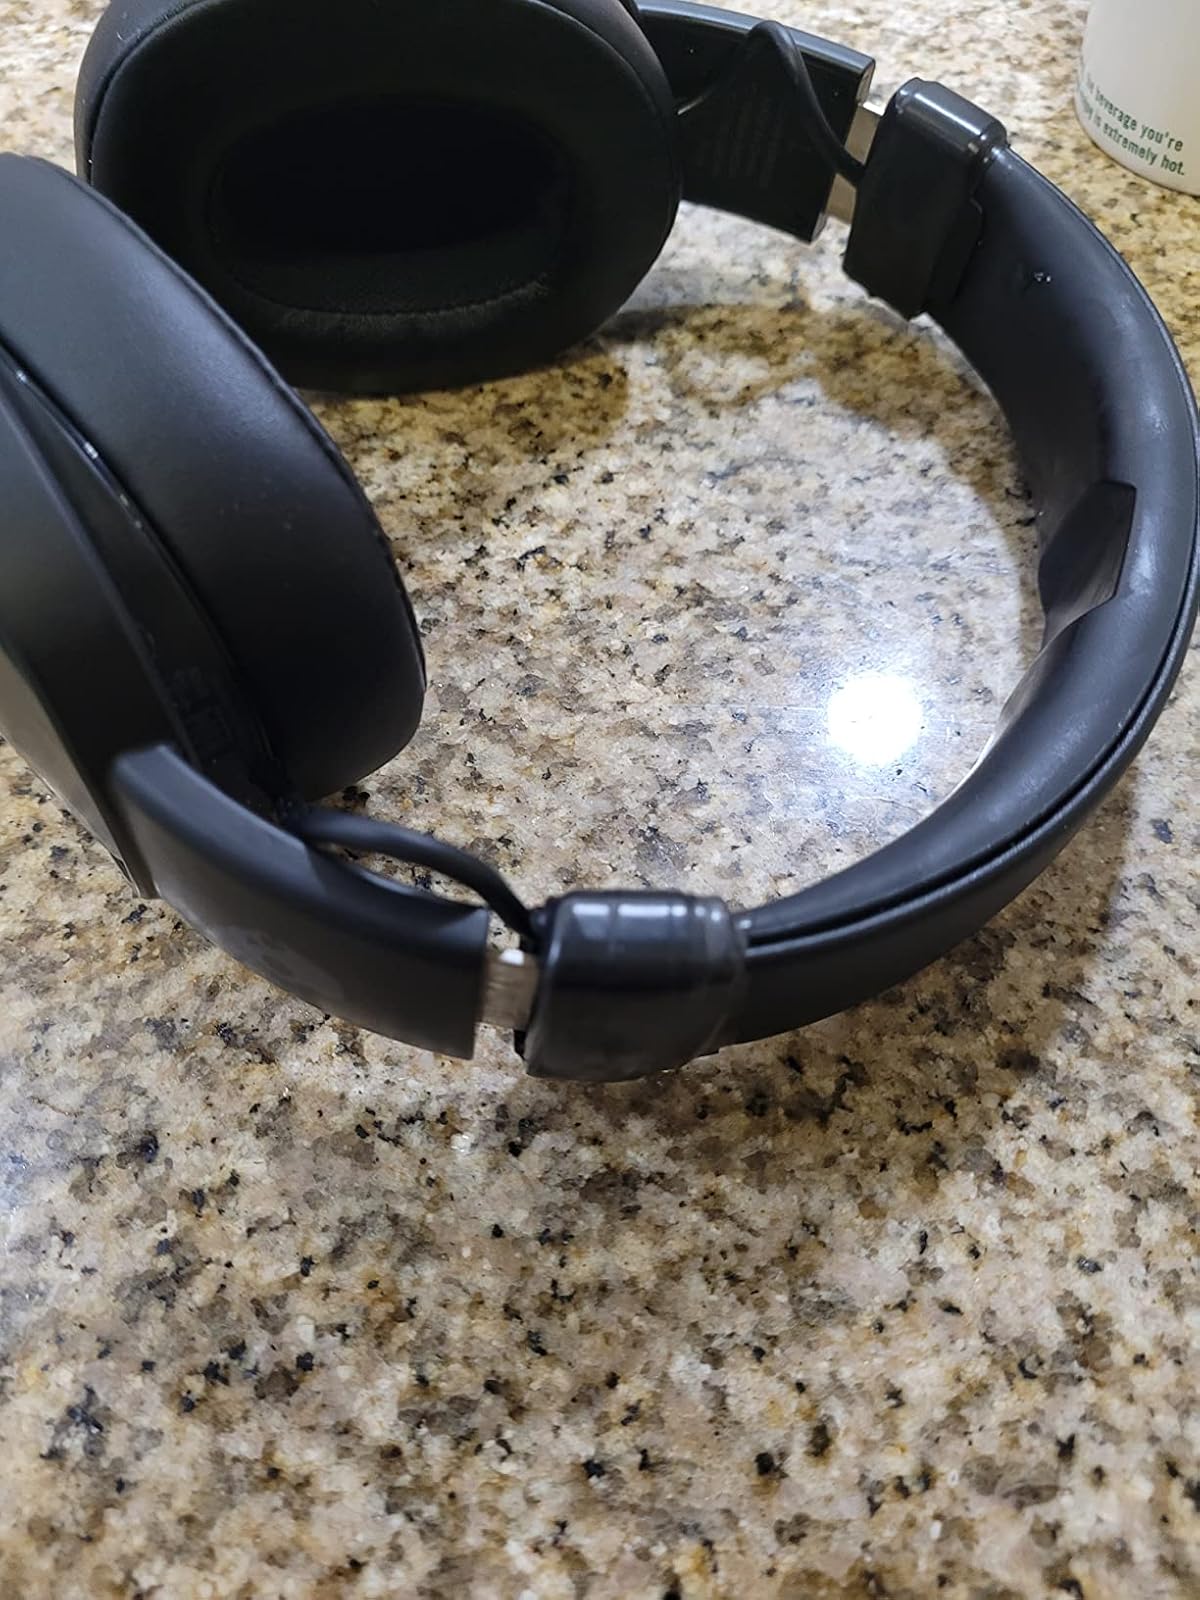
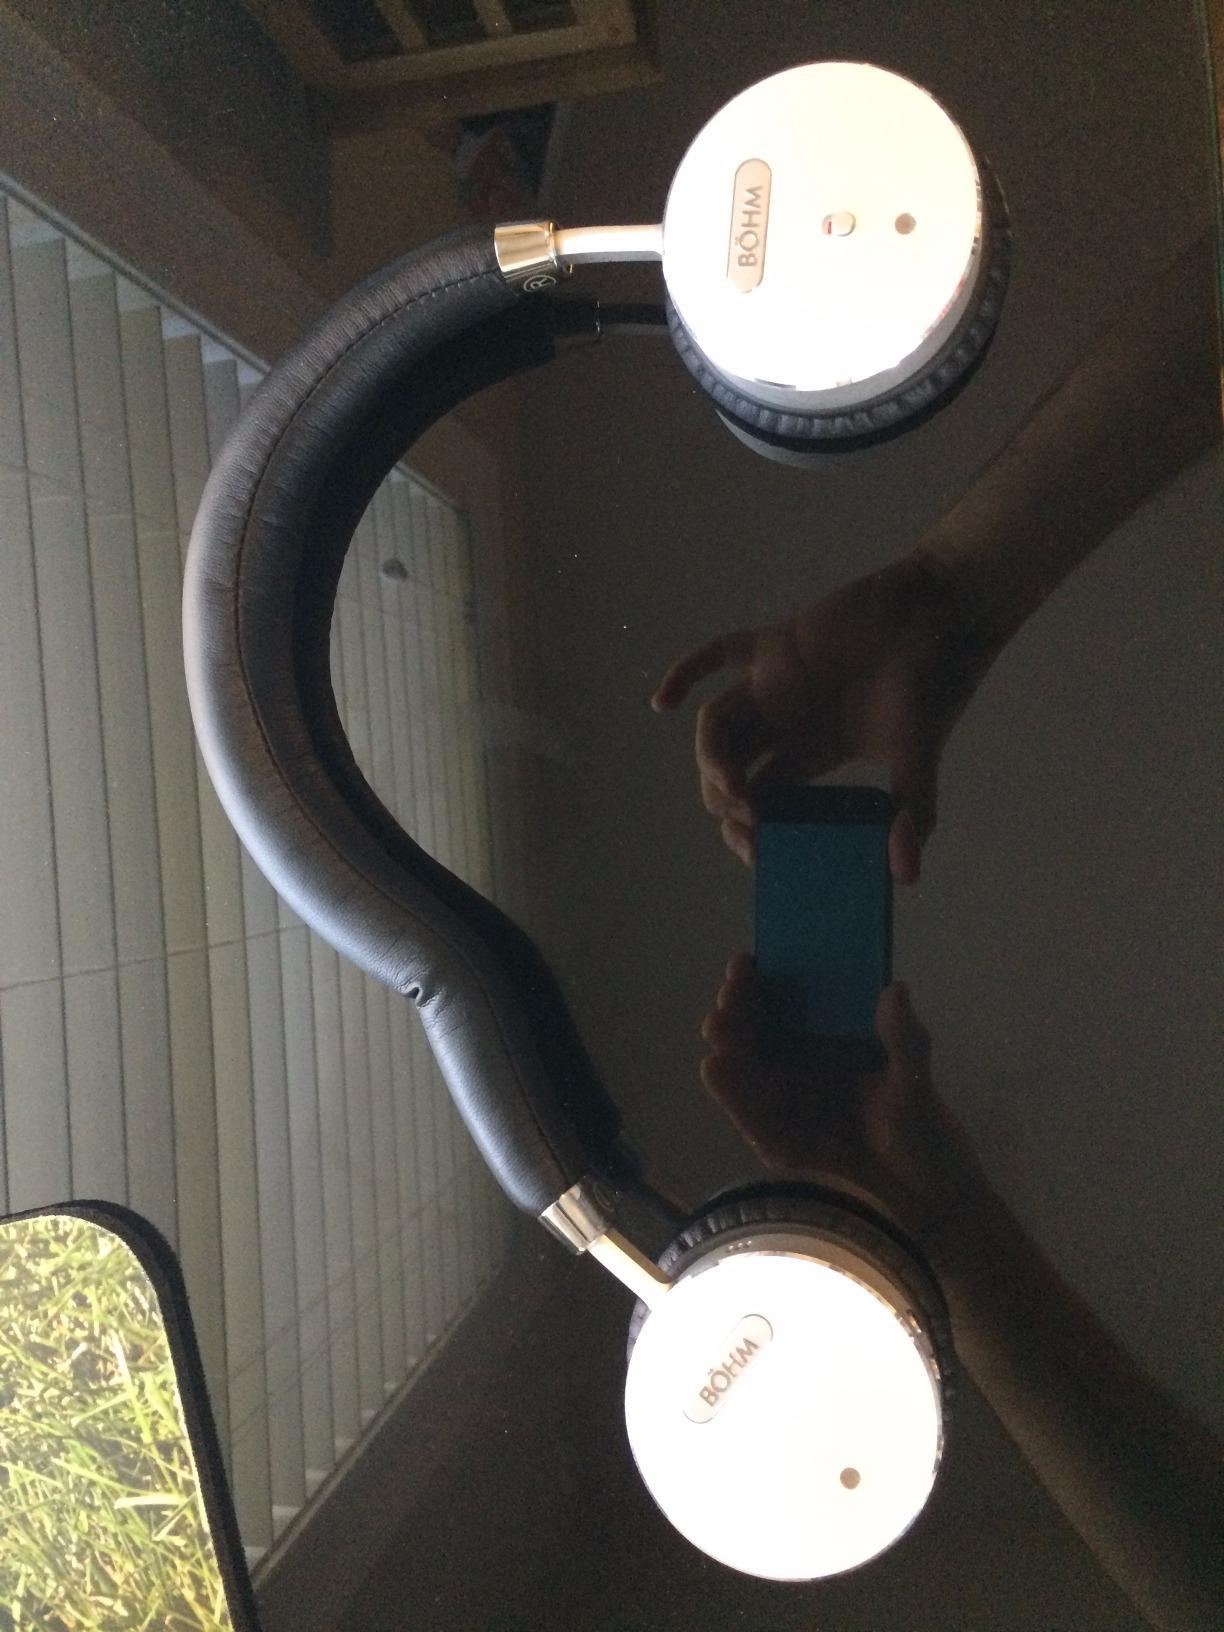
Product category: headphones
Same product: no